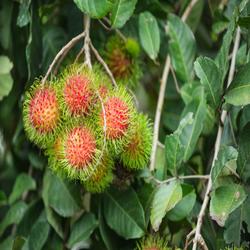
Label: Rambutan